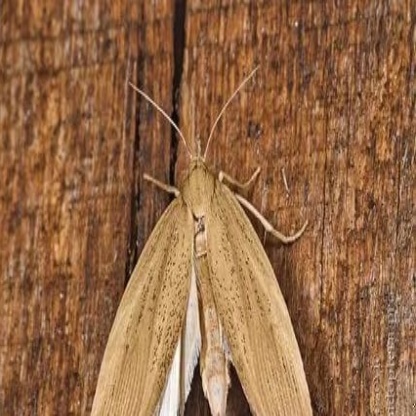
Nhãn: Sâu đục thân (Sọc nâu )( Chilo suppressalis )